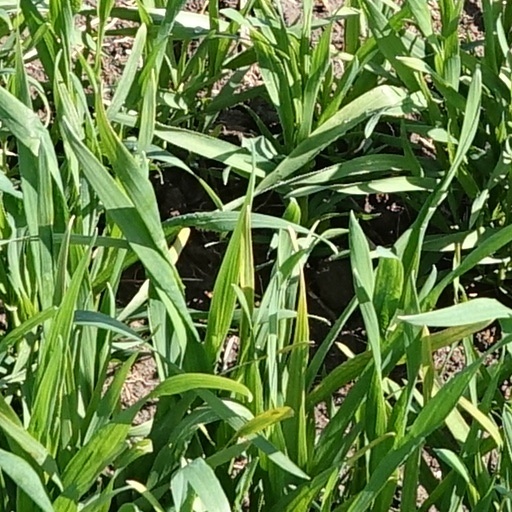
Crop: wheat